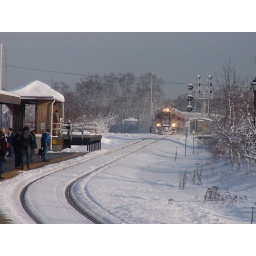
Inbound train from Beverly just passing under March St. bridge